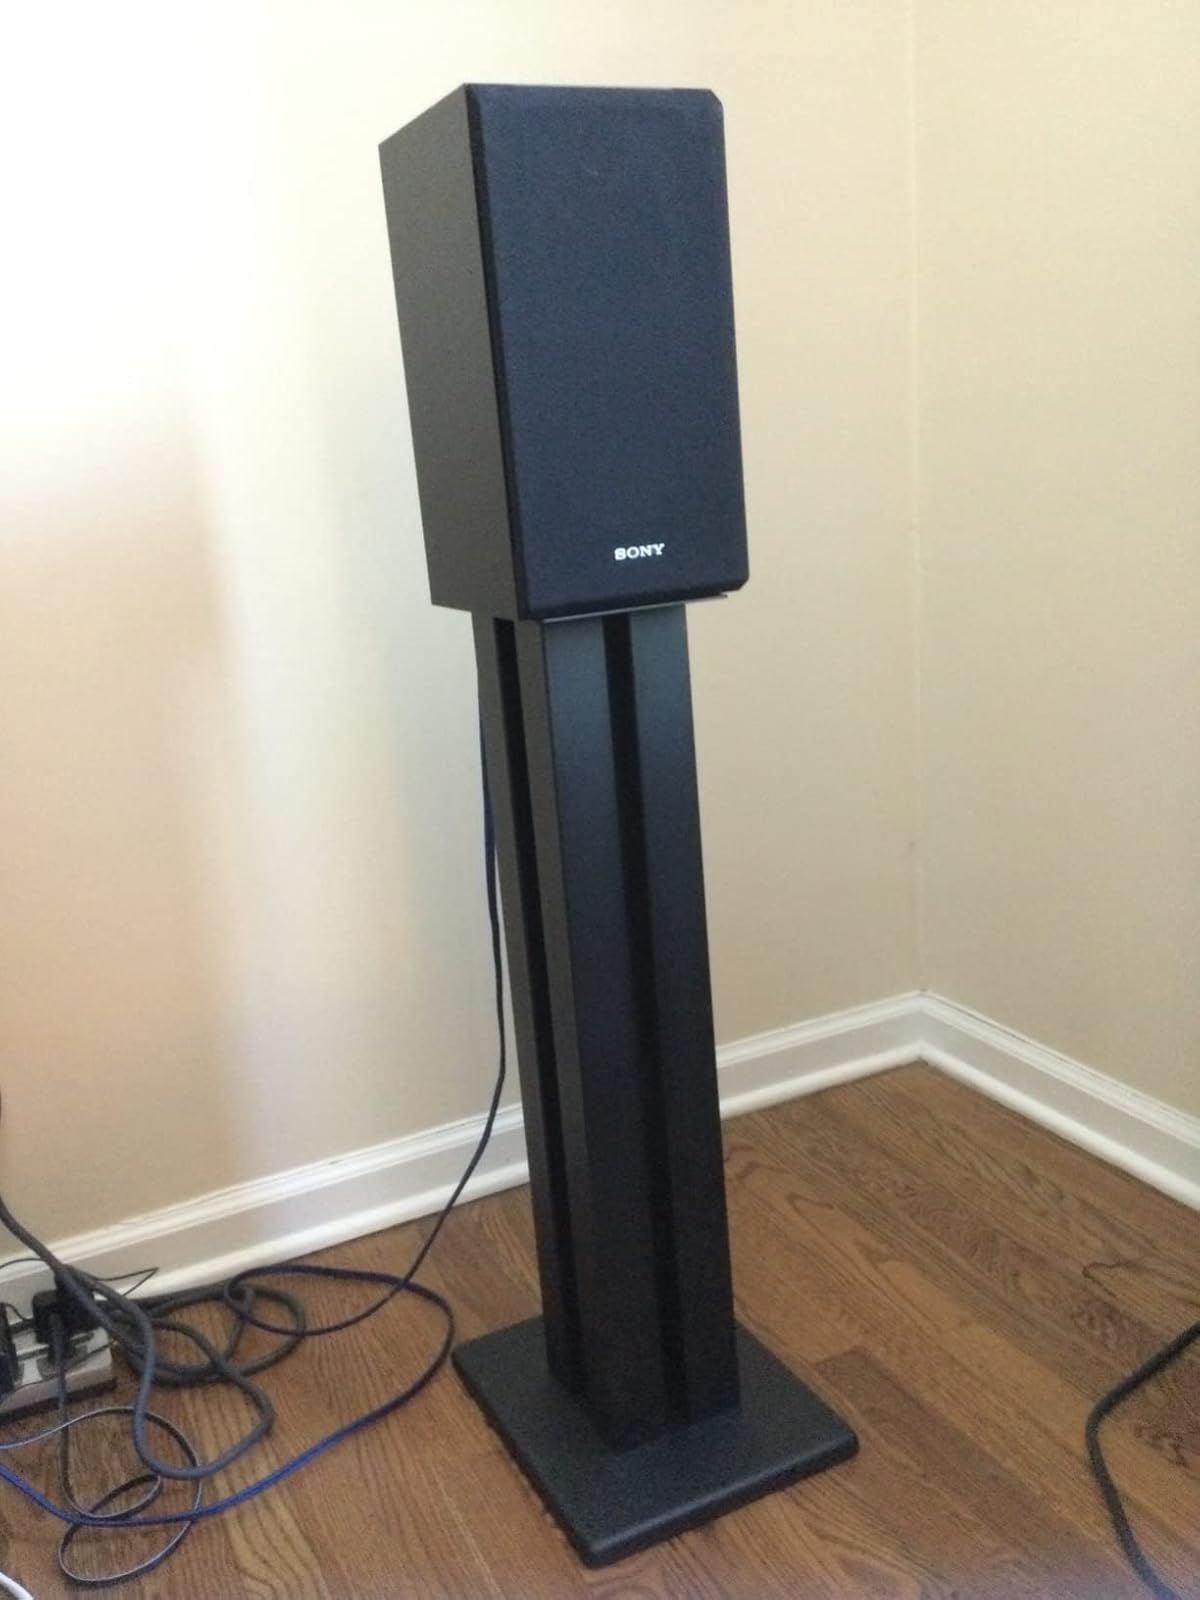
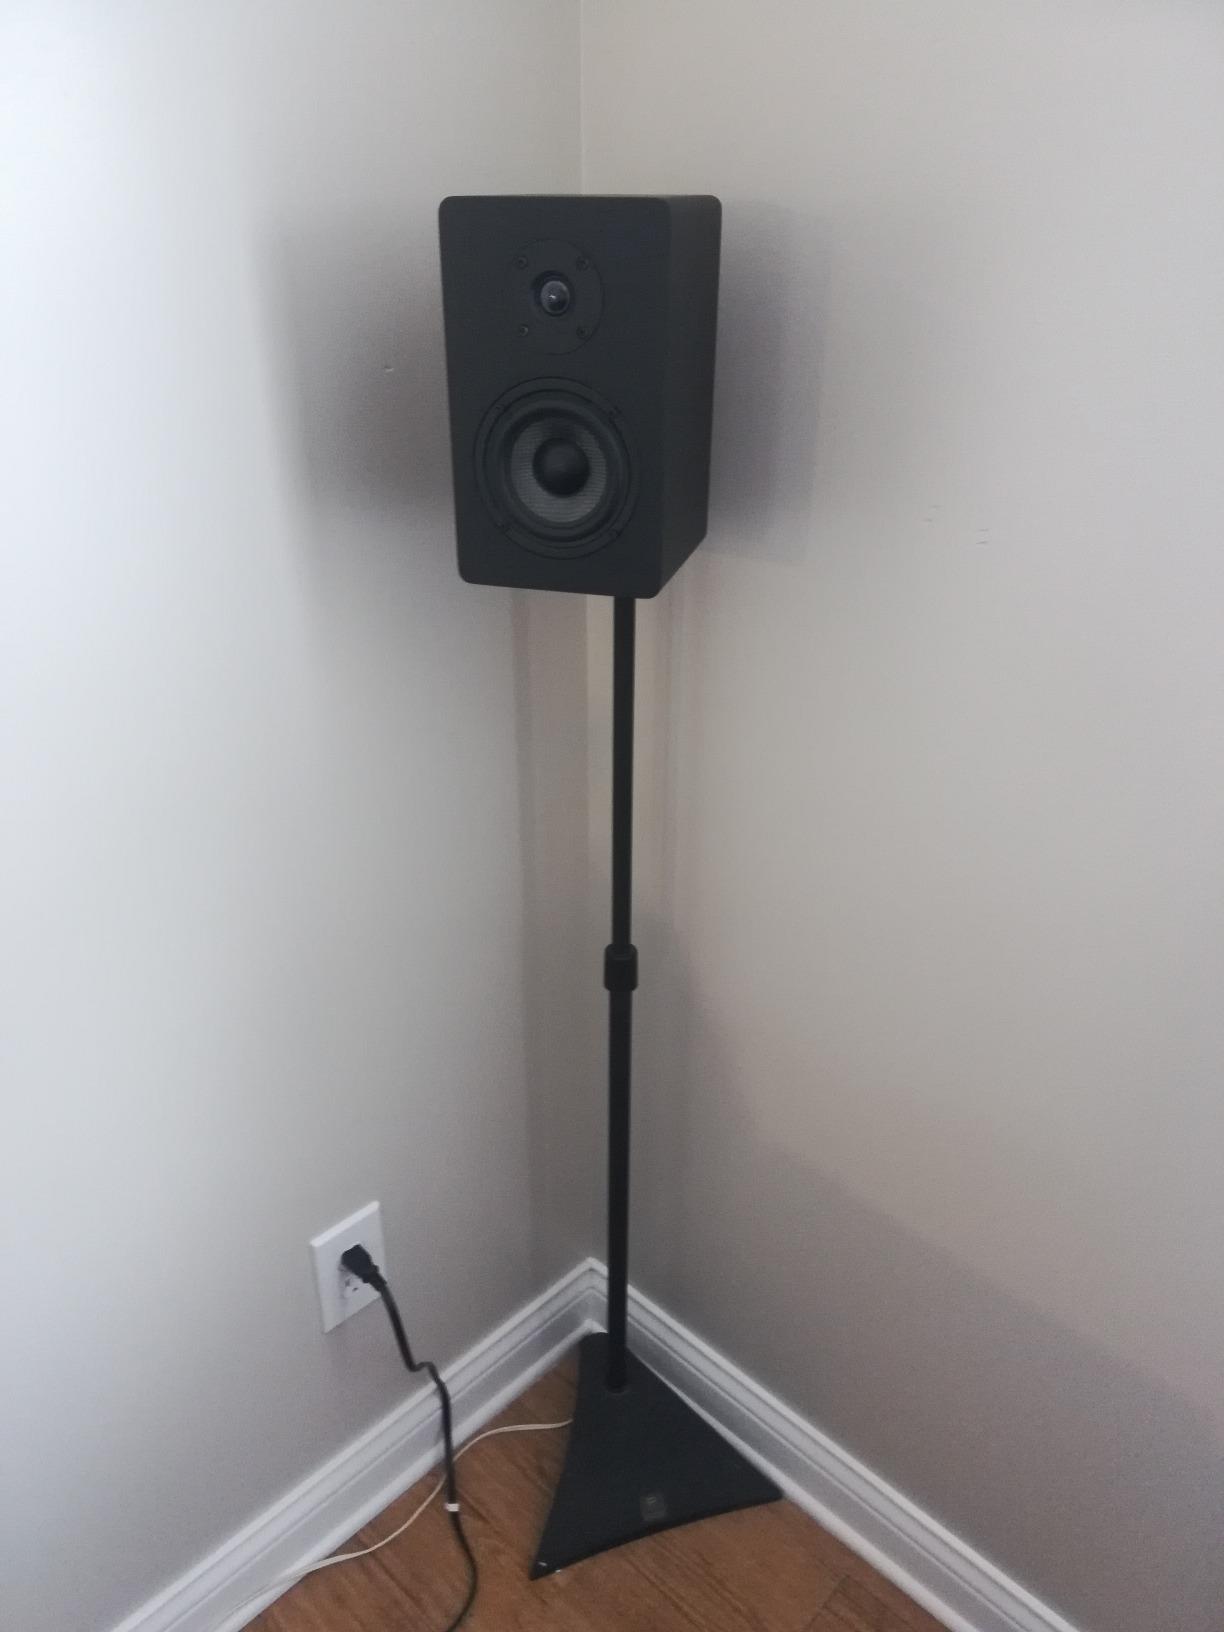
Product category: speaker
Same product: no